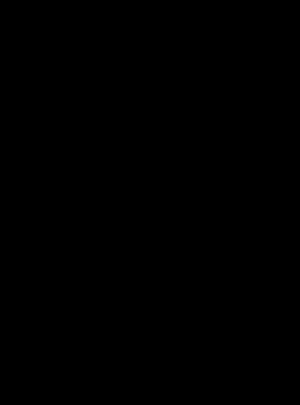
Melanin
Udsnit af strukturformlen for eumelanin, det brune og sorte melanin. "(COOH)" kan være COOH eller H eller sjældnere andre substituenter. Pilen angiver hvor formlen for det polymere molekyle fortsætter
Melaniner er en gruppe af sorte, brune og rødlige lysbeskyttende pigmenter, som findes vidt udbredt både i planteriget og dyreriget. Hos mennesket findes melanin synligt i regnbuehinden, huden og håret. Desuden findes det inde i kroppen, i centralnervesystemet og i binyrerne.